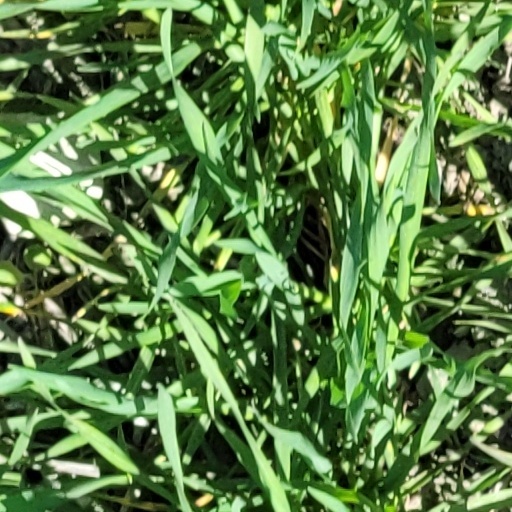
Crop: wheat